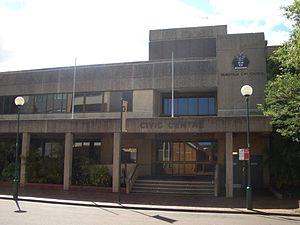
Le conseil de Georges River est une zone d'administration locale de l'agglomération de Sydney, située dans l'État de Nouvelle-Galles du Sud en Australie, créée en 2016. Son siège se trouve à Hurstville. La population s'élevait à 146 841 habitants en 2016.